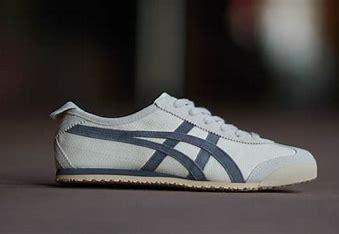
Brand: Onitsuka
Model: Tiger Onitsuka Tiger Mexico 66